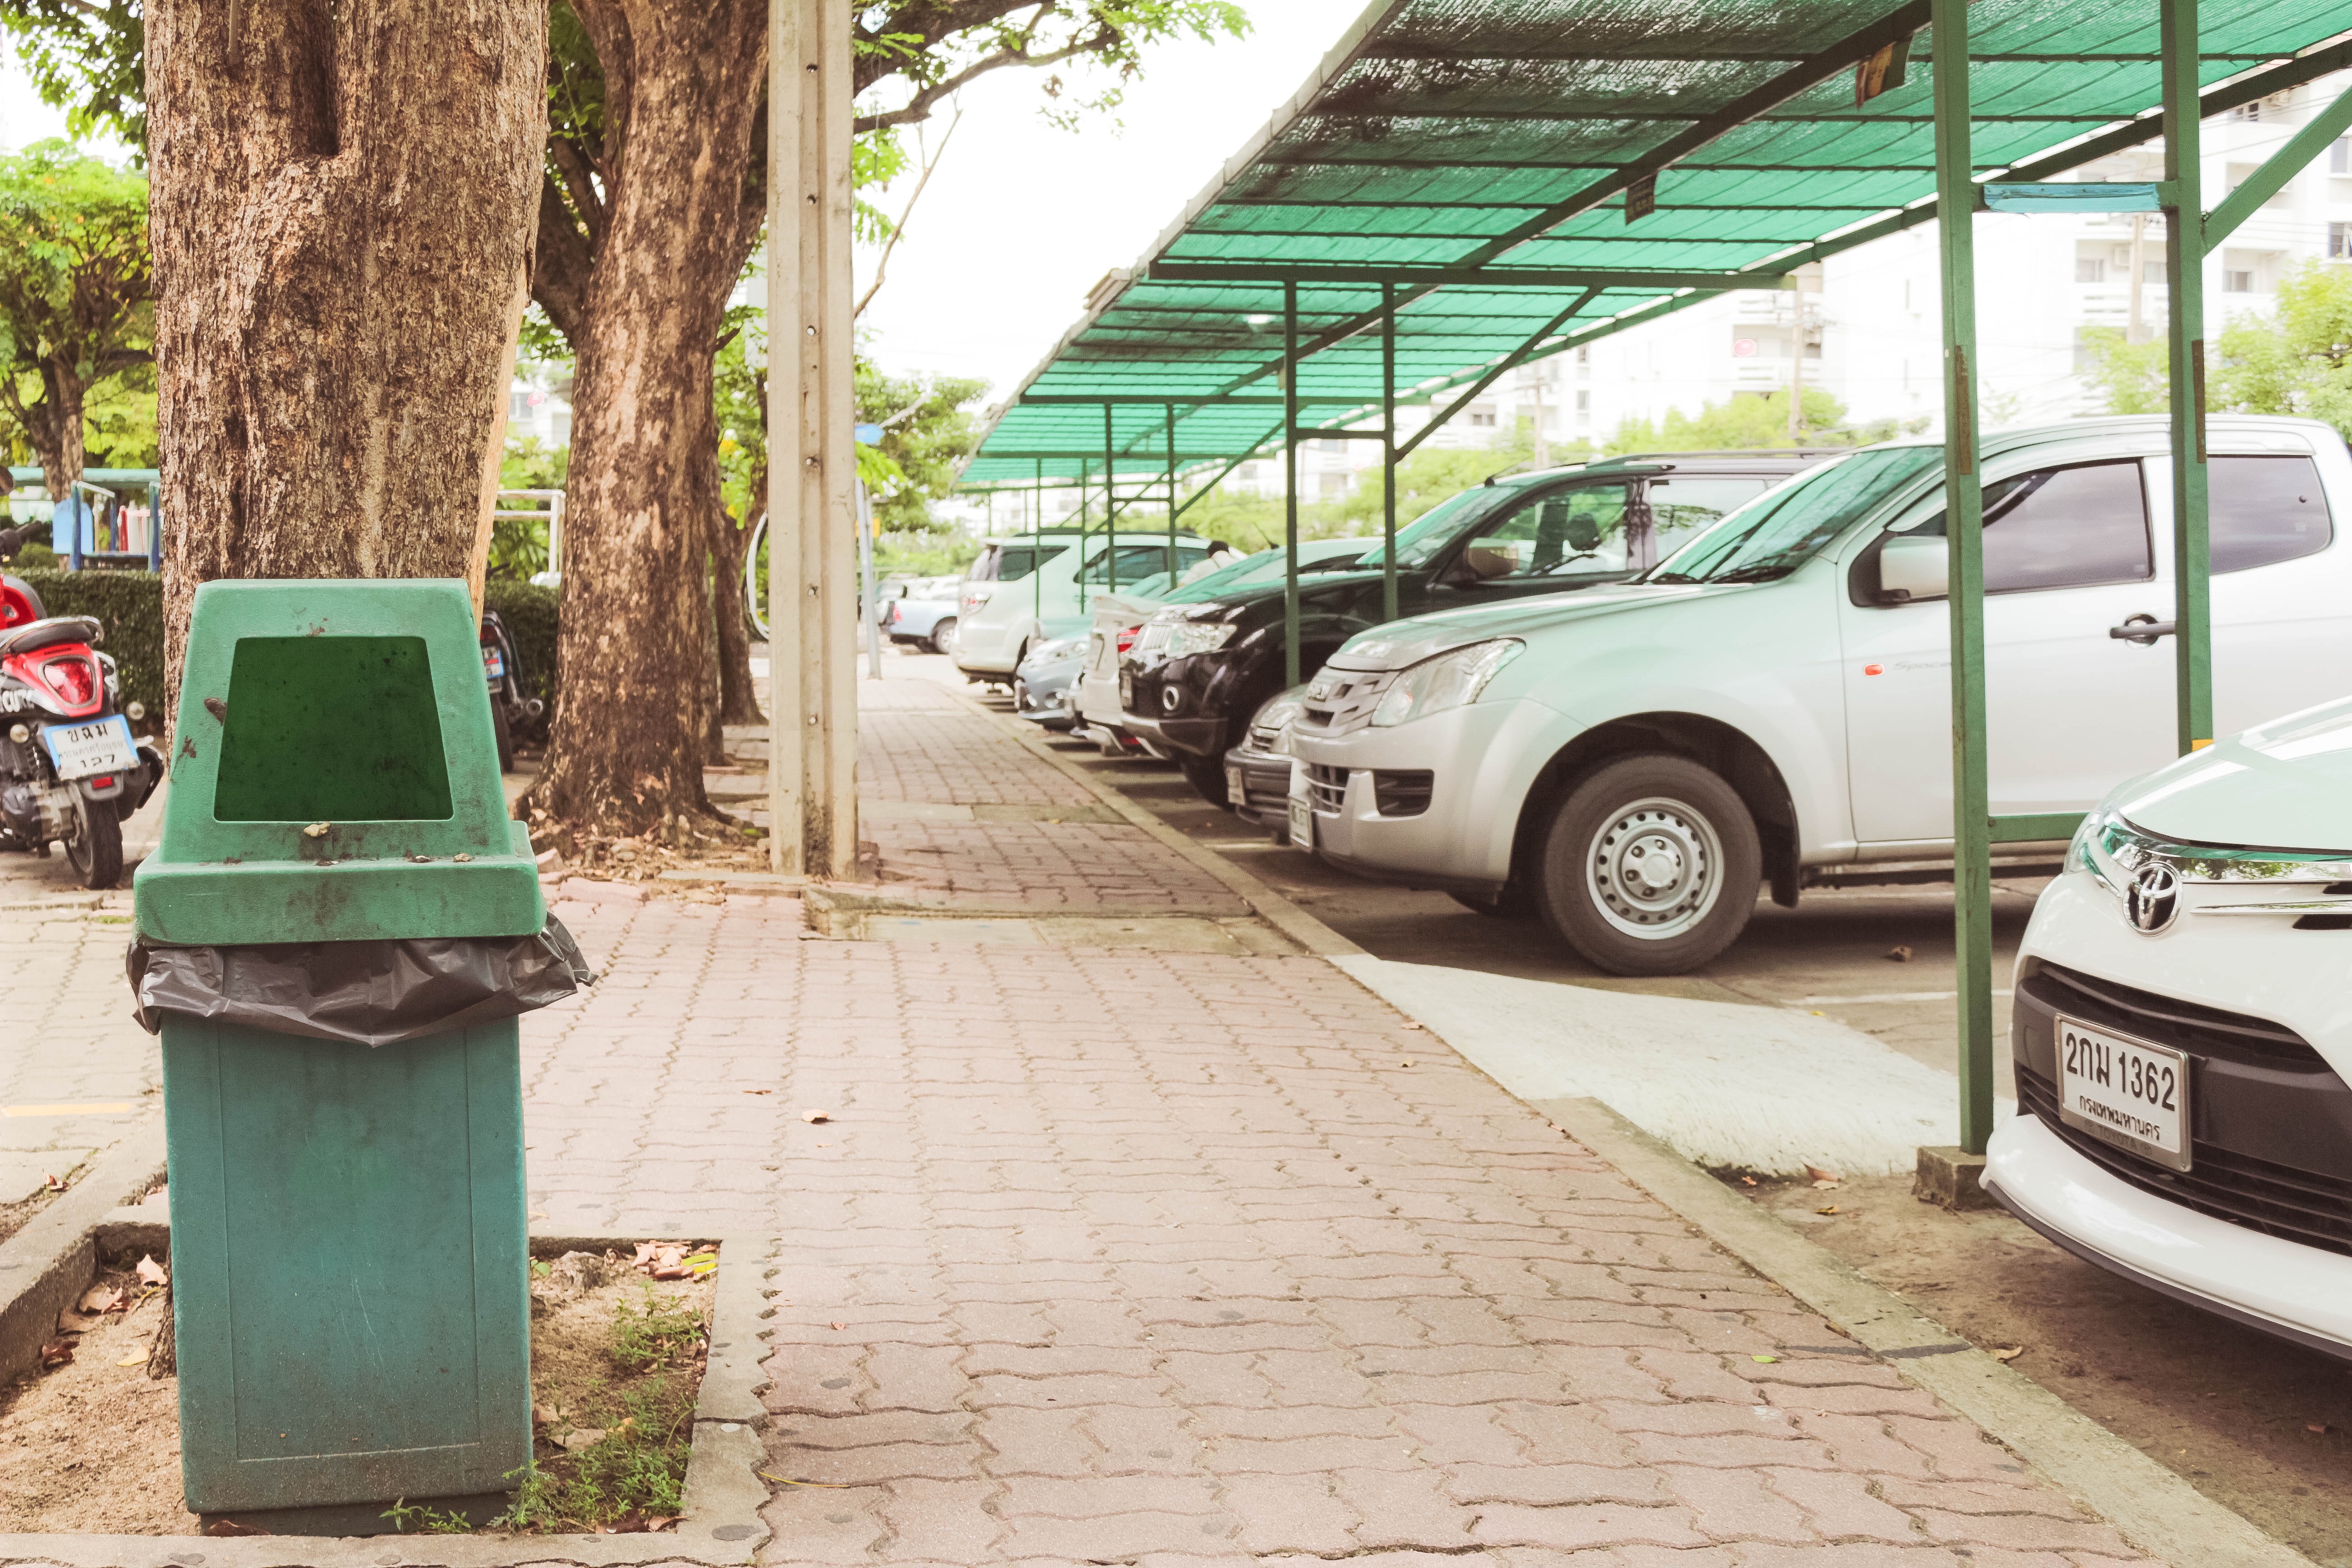
road, street, parking, home, transport